Forward pass

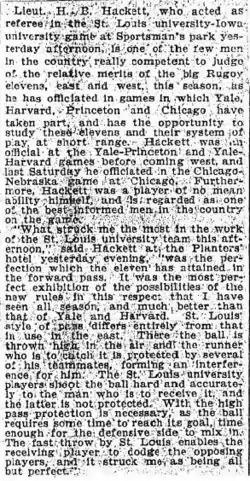
Referee Hackett's analysis of St. Louis' passing game against Iowa, "St. Louis Globe-Democrat", written by Ed Wray, November 30, 1906

The forward pass was a central feature of Cochems' offensive scheme in 1906 as his St. Louis University team compiled an undefeated 11–0 season in which they outscored opponents by a combined score 407 to 11. The highlight of the campaign was St. Louis' 39–0 win over Iowa. Cochems' team reportedly completed eight passes in ten attempts for four touchdowns. "The average flight distance of the passes was twenty yards." Nelson continues, "the last play demonstrated the dramatic effect that the forward pass was having on football. St. Louis was on Iowa's thirty-five-yard line with a few seconds to play. Timekeeper Walter McCormack walked onto the field to end the game when the ball was thrown twenty-five yards and caught on the dead run for a touchdown."